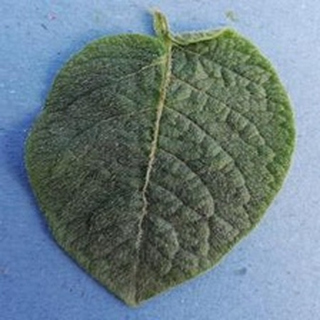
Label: healthy_potato